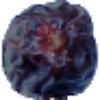
Label: Dates 1